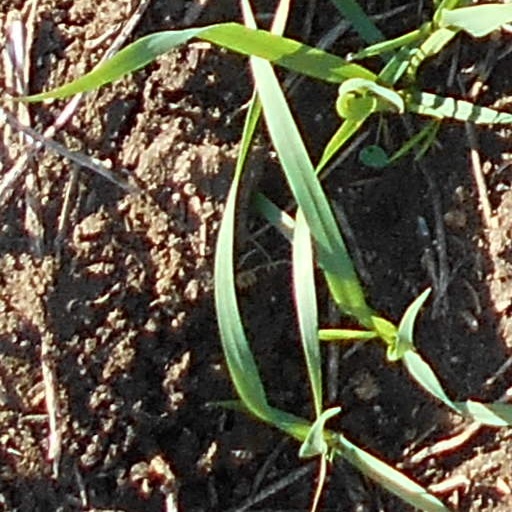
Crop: wheat